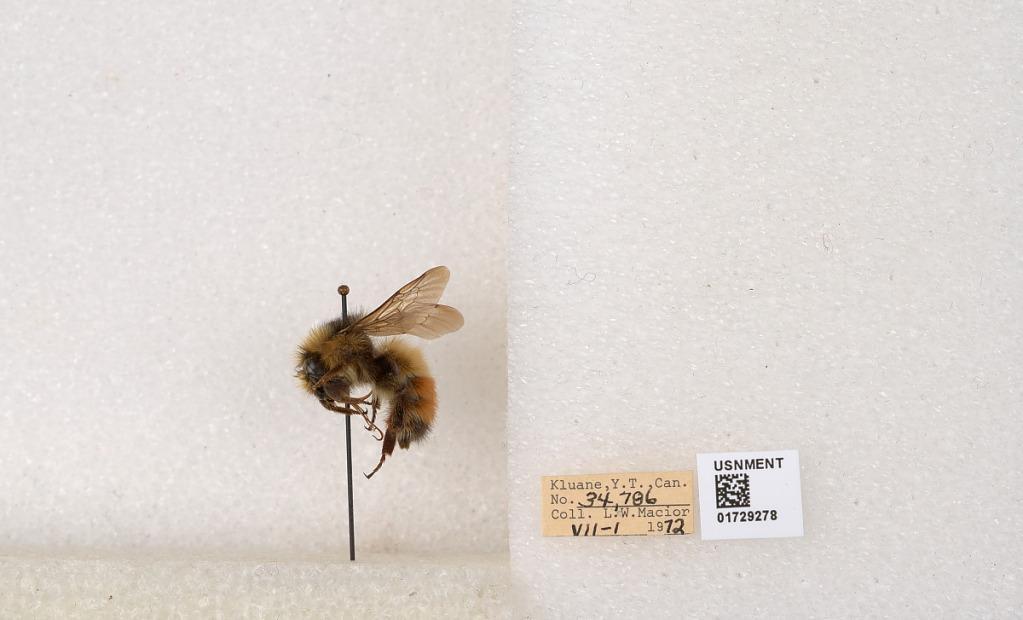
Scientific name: Bombus flavifrons Cresson
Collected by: L. Macior
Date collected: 1972-7-1
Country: Canada
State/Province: Yukon Territory
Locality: Kluane National Park and Reserve
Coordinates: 60.7493, -139.504